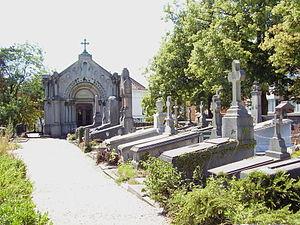
Le Quartier du Dieweg est un quartier résidentiel de la commune bruxelloise d'Uccle.
Le cimetière du Dieweg est un ancien cimetière situé sur le territoire de la commune bruxelloise d'Uccle, désaffecté depuis 1958 et qui est devenu un lieu de promenade des plus insolites de la capitale belge.